1960 Ford

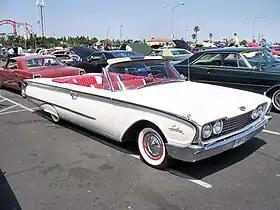
1960 Ford Galaxie Sunliner

The mainstream full-sized Ford line of cars from 1960 to 1964 was now complemented by a variety of other Fords, including the Thunderbird and compact Falcon, and from 1962 the midsized Fairlane. So the mainline car grew even more, now riding on a 119 in (3023 mm) wheelbase. The engines were carried over from the 1959 Ford, as was the basic chassis design, but the sheetmetal was modern. The retracting Skyliner hardtop was gone, though the Sunliner convertible remained, and the Fairlane name would last only two years before migrating to a new midsize model.